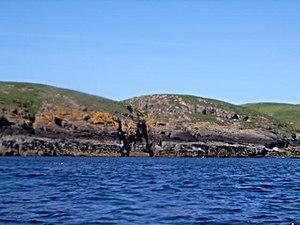
Glas-leac Beag est une île du Royaume-Uni située en Écosse.